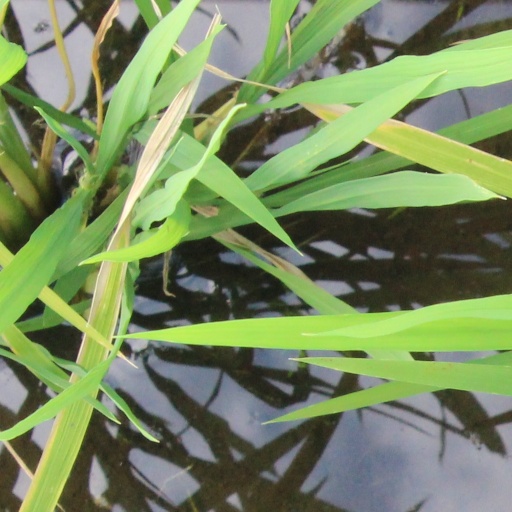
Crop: rice